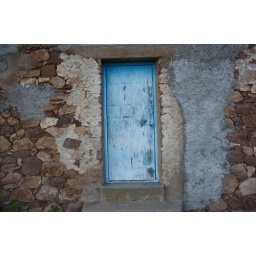
old door of an old house in the countryside